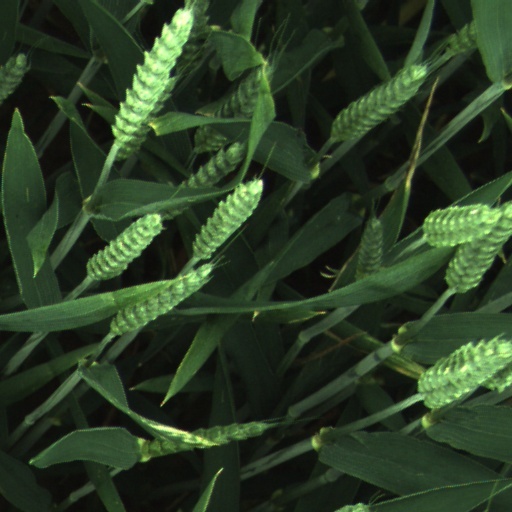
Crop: wheat